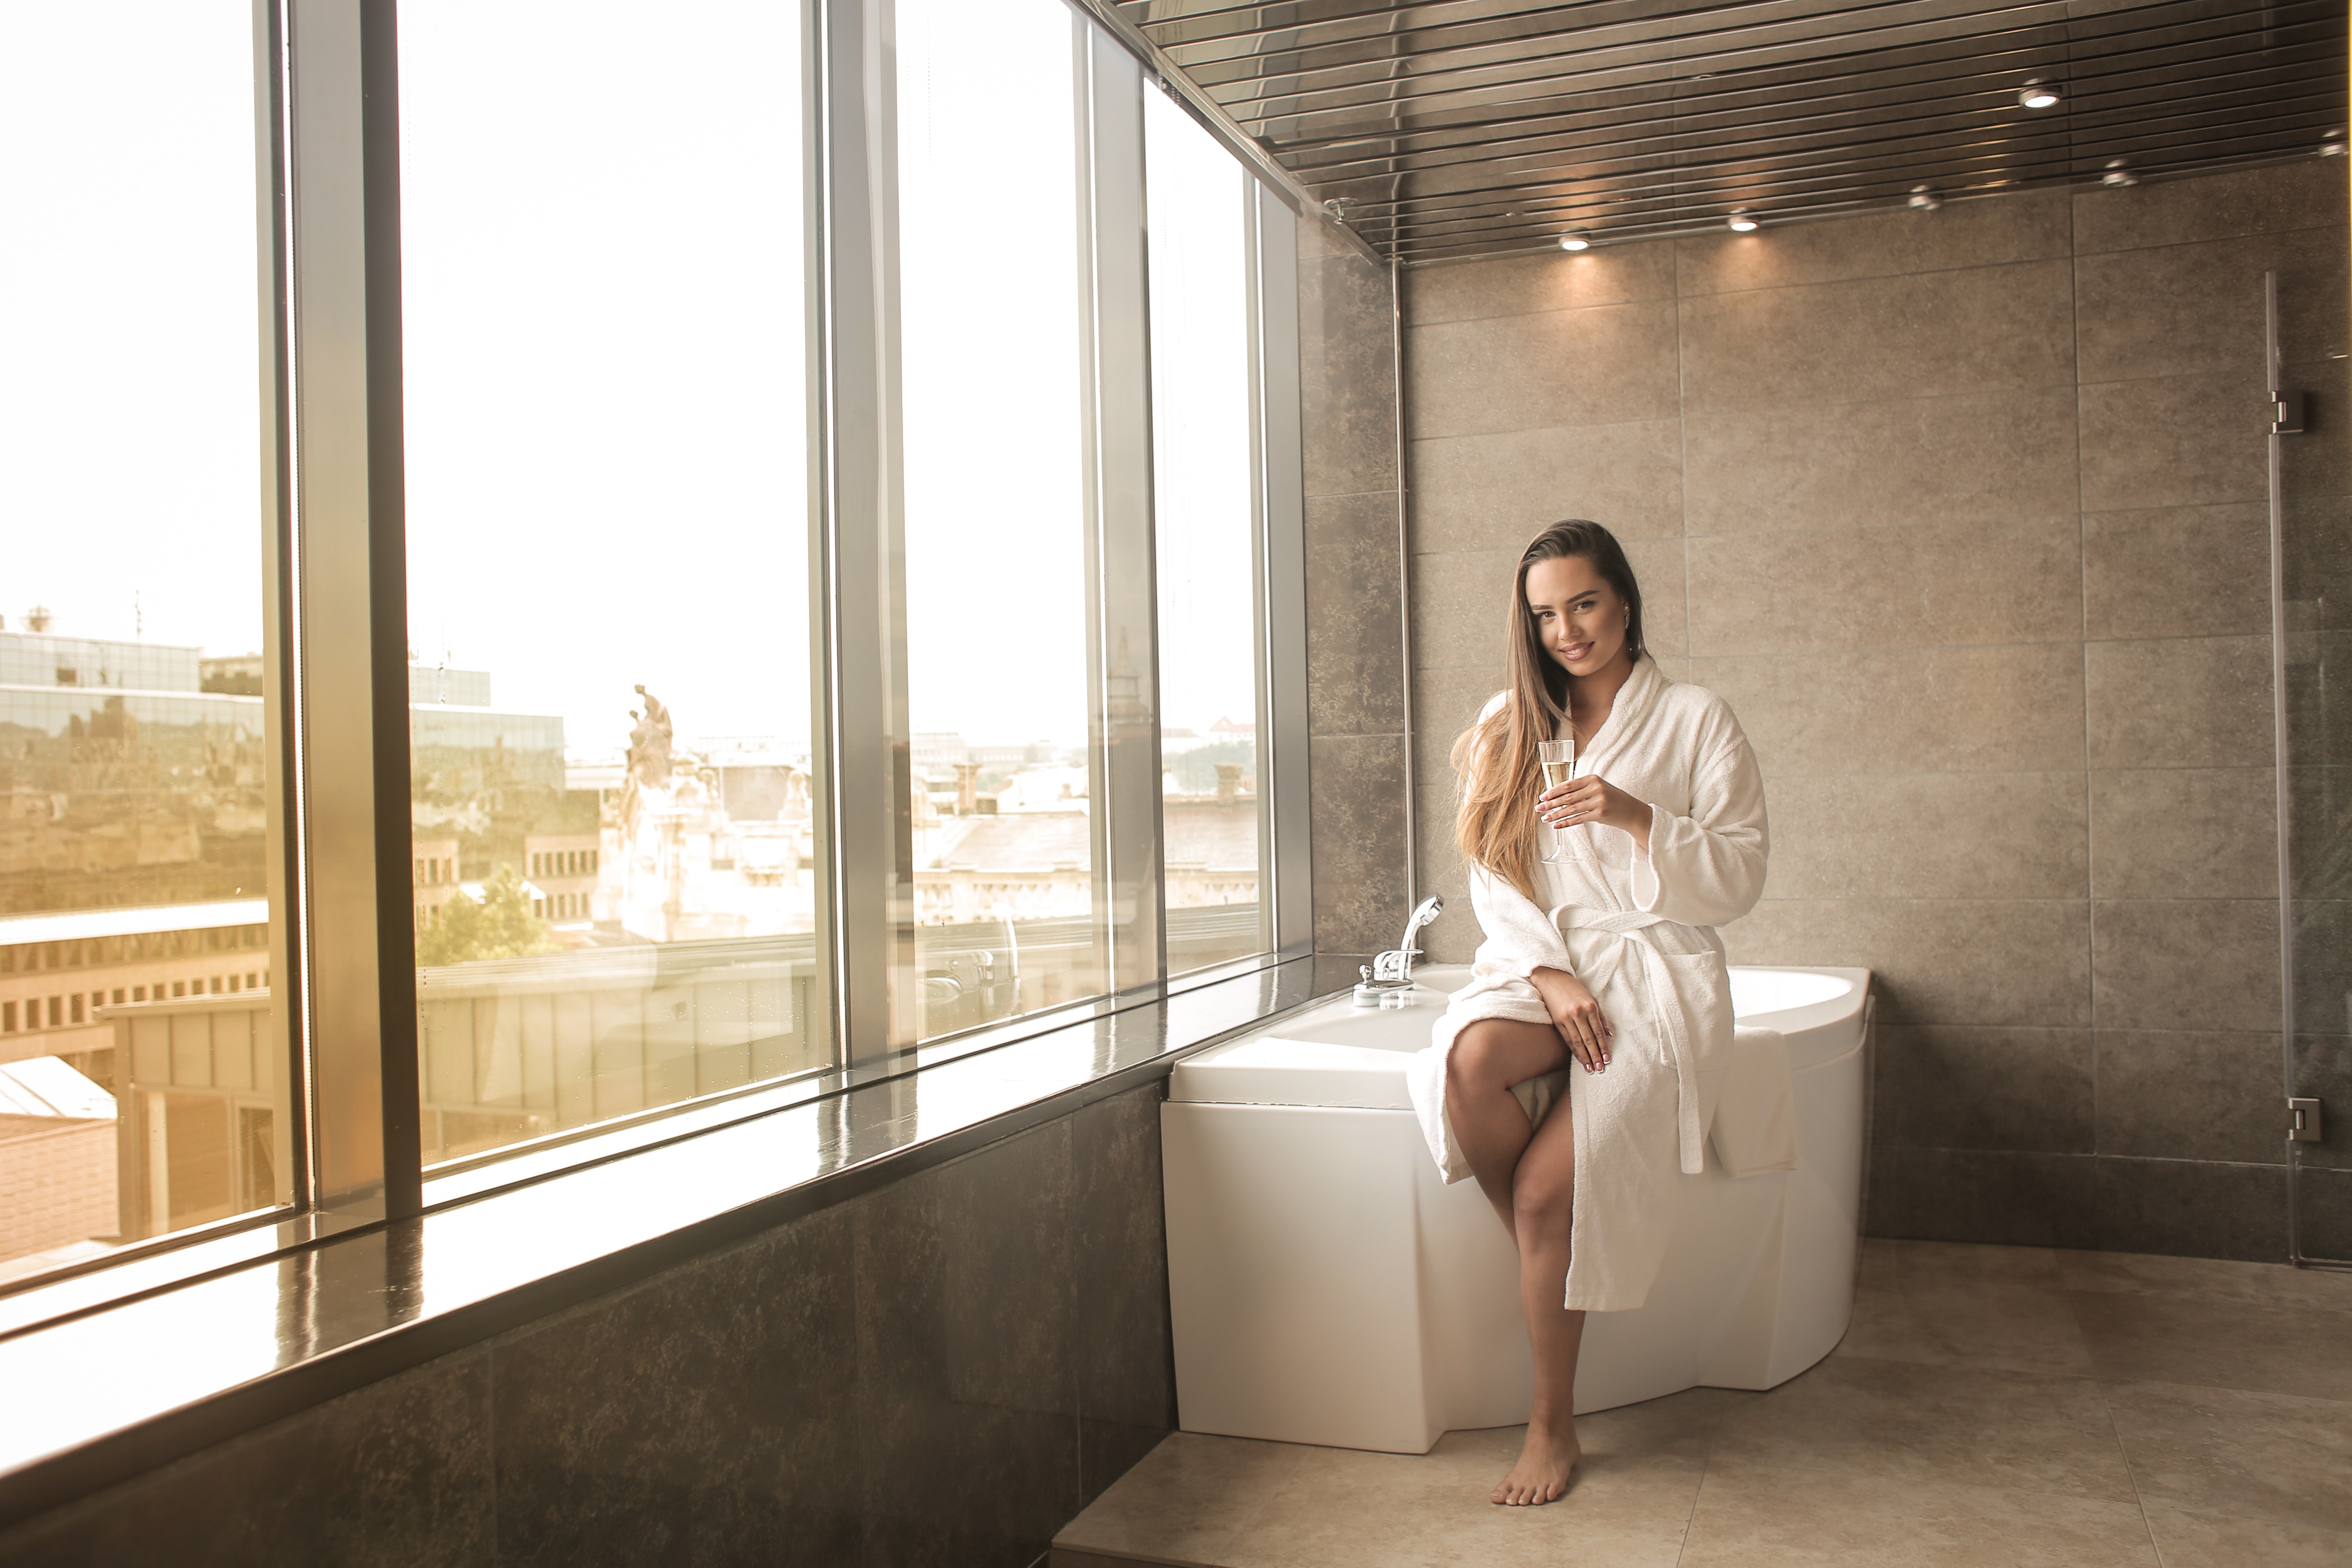
woman, beauty, lady, room, photography, dress, architecture, interior design, sitting, long hair, sunlight, photo shoot, window, brown hair, leisure, building, tile, daylighting, flooring, house